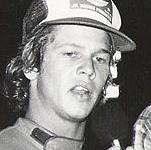
Age: 24